Michael Elgin

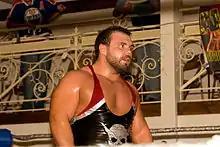
Elgin in 2011

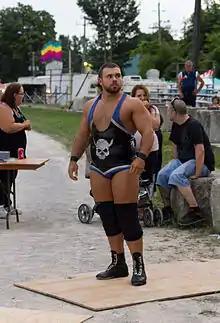
Elgin in 2011

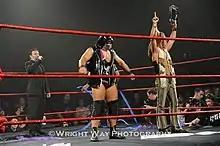
Elgin (center) with his manager Truth Martini at a Ring of Honor show in 2011

Frobel had his first tryout match with Ring of Honor (ROH) in 2007, and made appearences in 2007 and 2008. In 2010, Elgin appeared at "Survival of the Fittest 2010", where he was presented as part of the House of Truth faction led by Truth Martini. As part of the stable, Elgin feuded with Christopher Daniels and El Generico. He signed a contract with ROH on March 19, 2011, tying him to the company through December 2012.